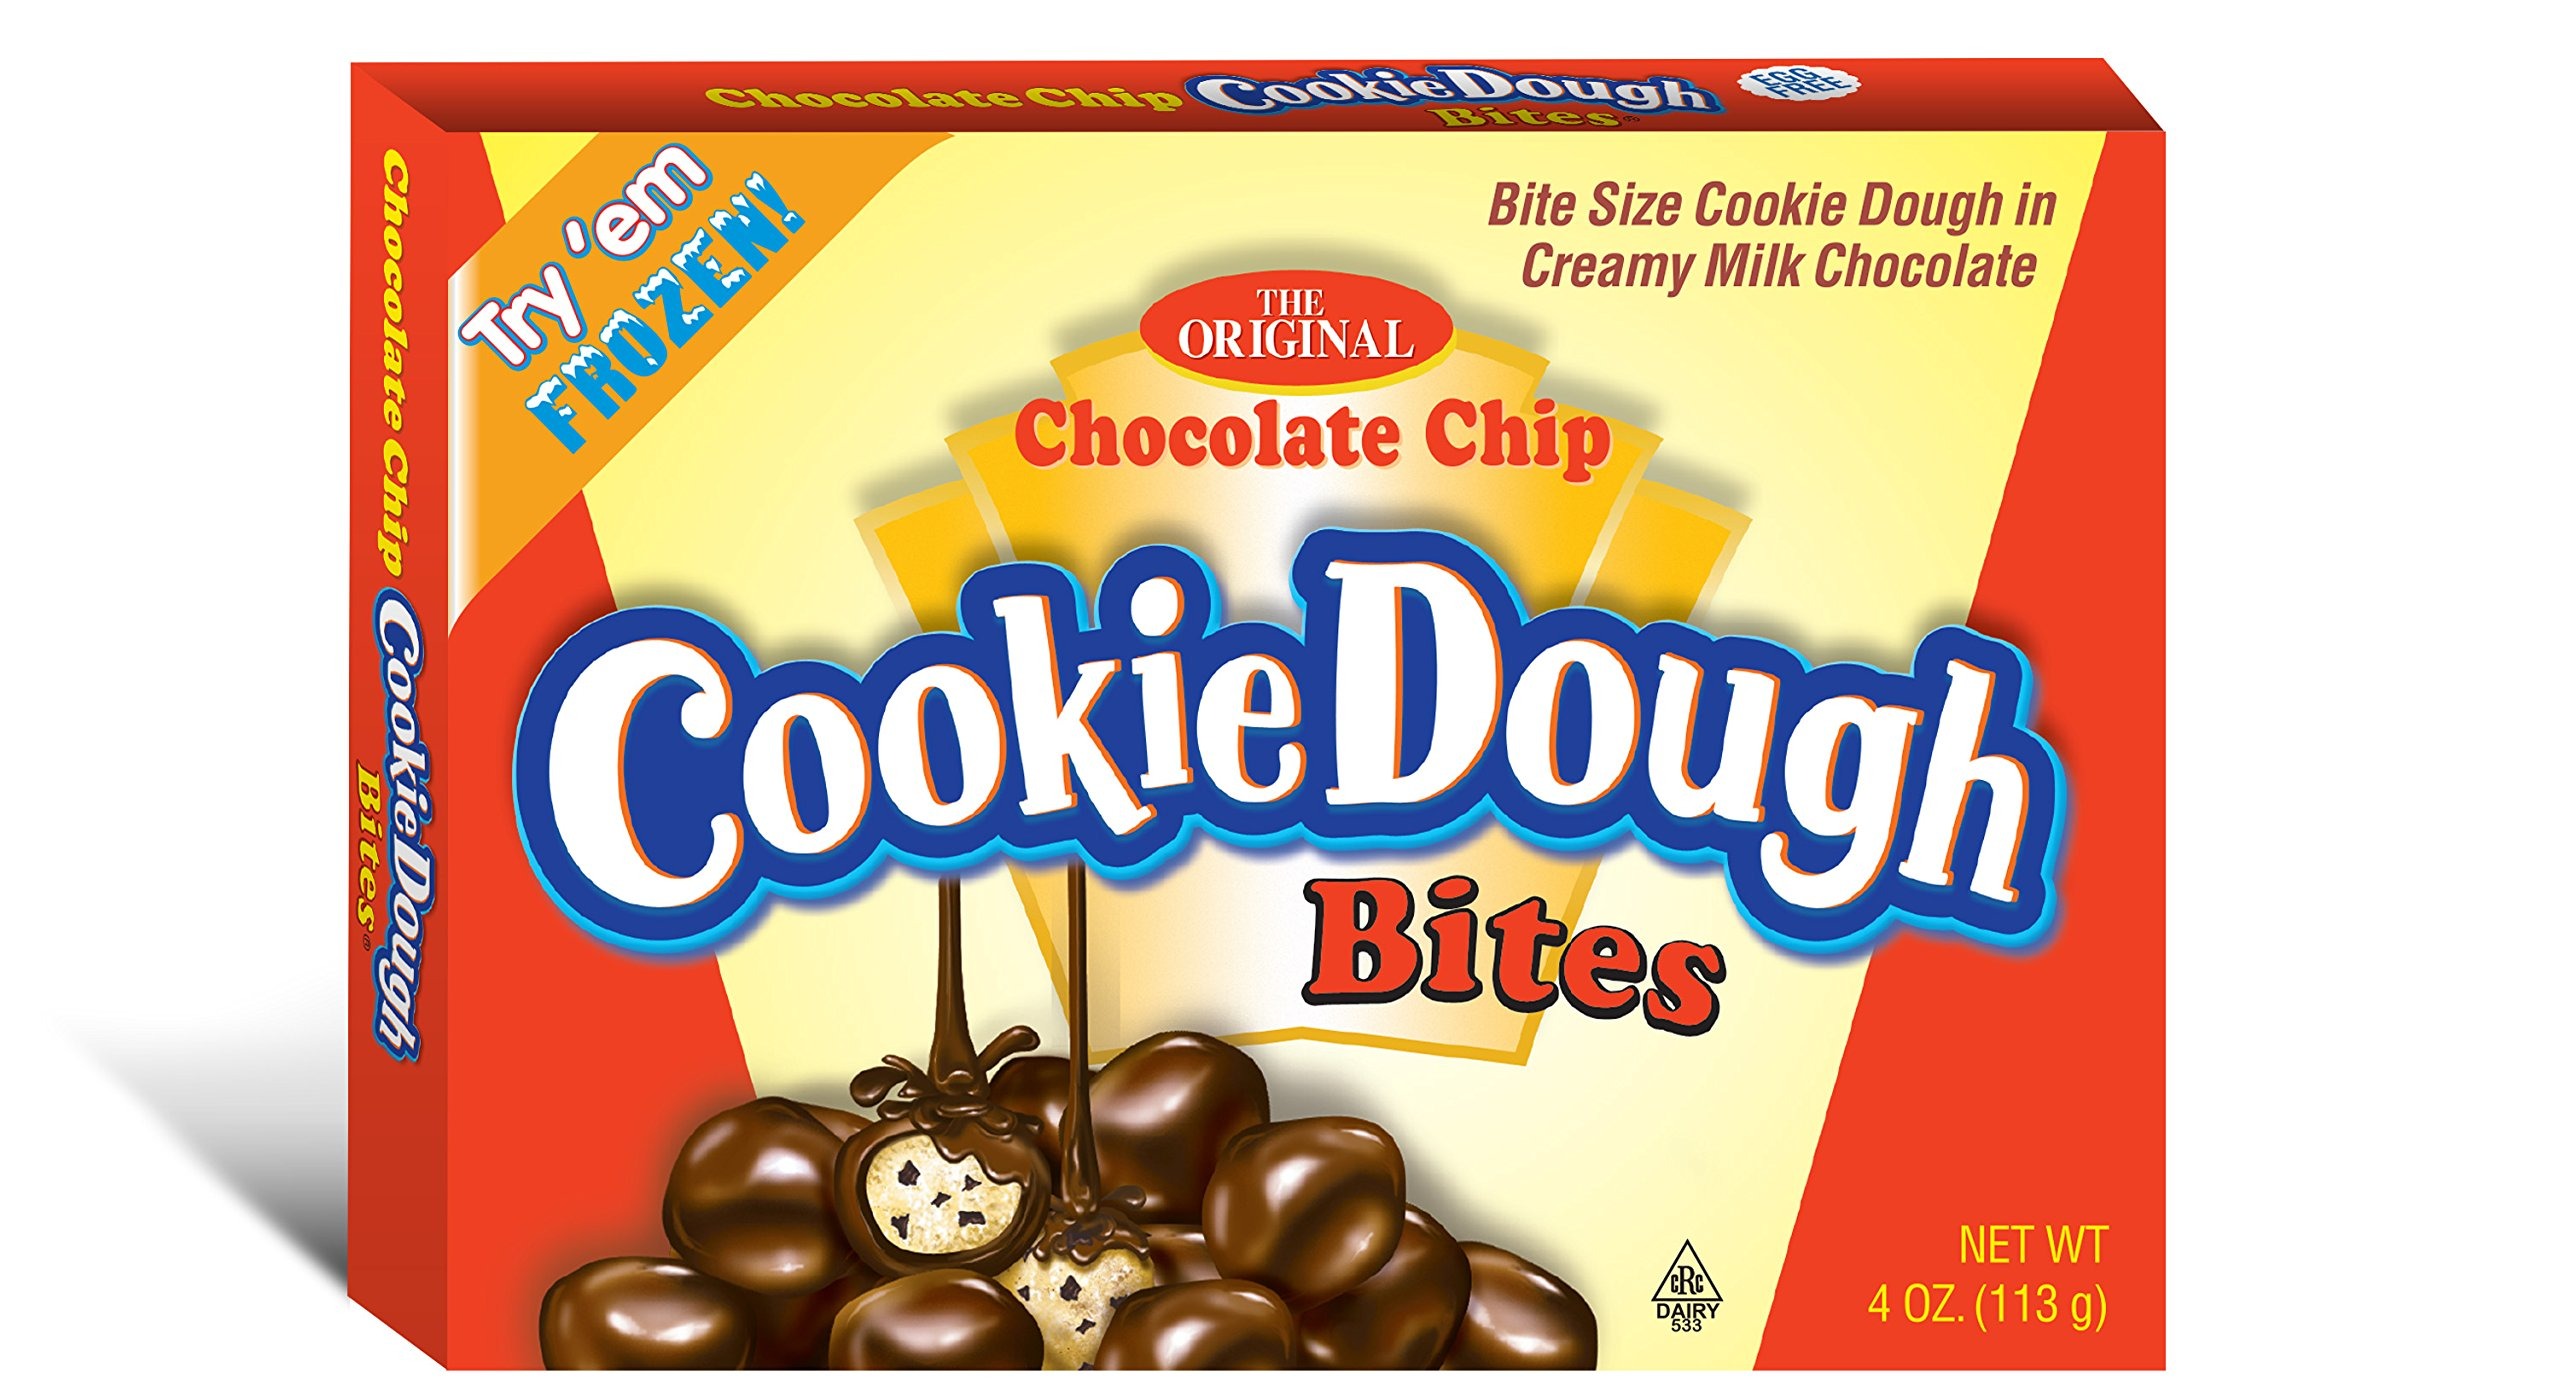
Item Name: Cookie Dough Bites Chocolate Chip Theatre Box, 4 Ounce (Pack of 12)
Bullet Point 1: Each Cookie Dough Bite has the taste and texture of chocolate chip cookie dough that’s been dipped in chocolate
Bullet Point 2: 12 count case of 4 oz. theatre boxes
Bullet Point 3: Certified Kosher and made in the USA
Bullet Point 4: Egg Free
Bullet Point 5: Perfect movie night snack
Value: 48.0
Unit: ounce

Price: 1